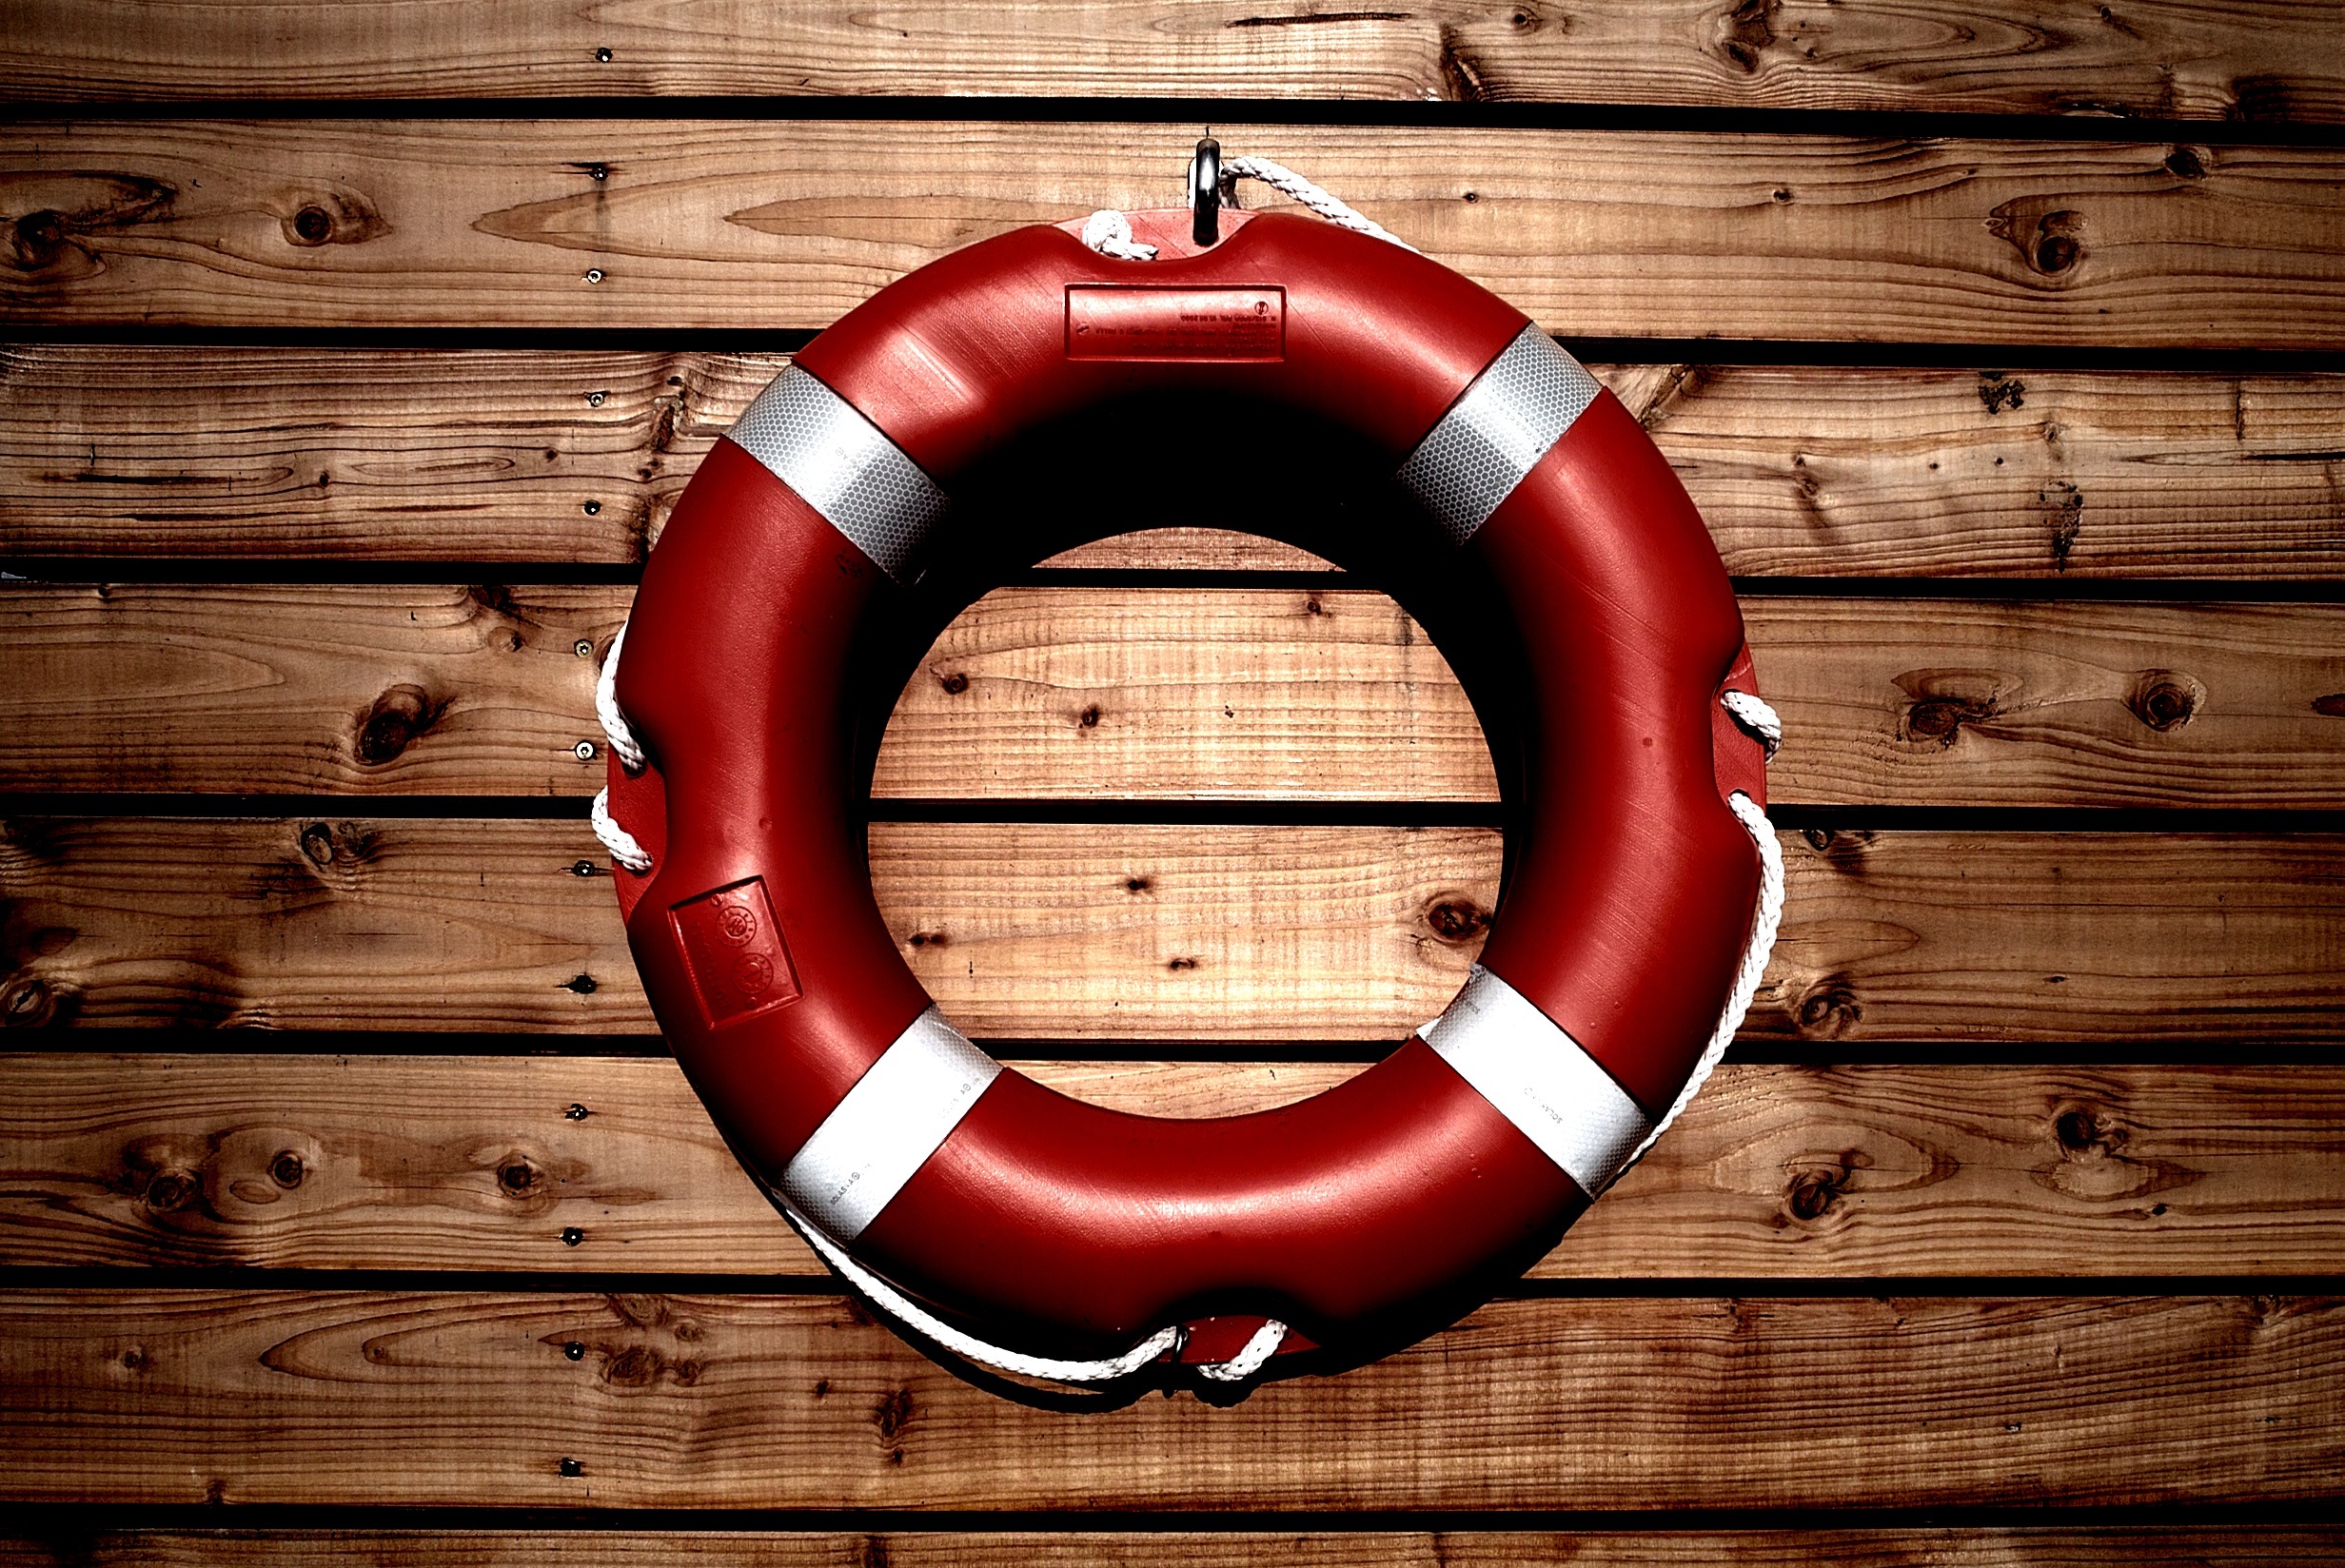
water, ring, round, number, lifeguard, heart, red, symbol, equipment, security, circle, christmas decoration, help, nautical, safety, organ, protection, emergency, rescue, survival, lifebuoy, lifesaver, lifebelt, sos, aid, life buoy, personal protective equipment, personal flotation device